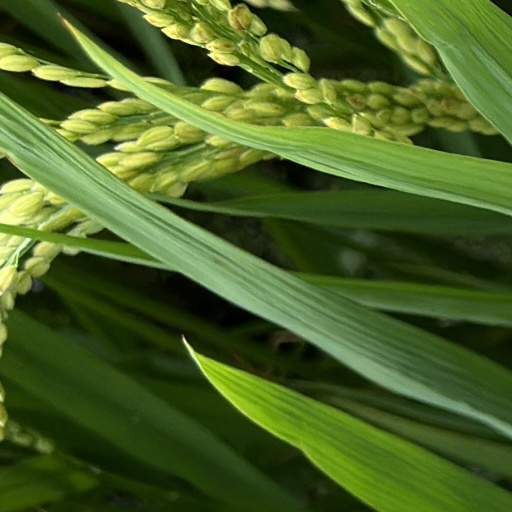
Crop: rice